Air purifier

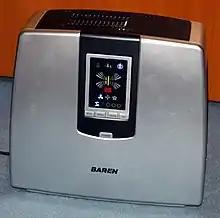

Other aspects of some air cleaners are hazardous gaseous by-products from ozone-generating units, noise level, frequency of filter replacement, electrical consumption, and visual appeal. Ozone production is typical for air ionizing purifiers. A high concentration of ozone is dangerous, although most air ionizers produce low amounts, low rates of ozone reduce the effectiveness. A build up can cause detrimental health effects especially for vulnerable people. The noise level of a purifier can often be obtained through a customer service department and is usually reported in decibels (dB). The noise levels for most purifiers can vary and may be dependent on fan speed. Frequency of filter replacement and electrical consumption are the major operation costs for any purifier. There are many types of filters; some can be cleaned by water, by hand or by vacuum cleaner, while others need to be replaced every few months or years. Sometimes suitable filters are only sold by the manufacturer for a high cost, some have DRM control so only replacement filters authorised by the manufactuere can be used. In the United States, some purifiers are certified as Energy Star and are energy efficient.